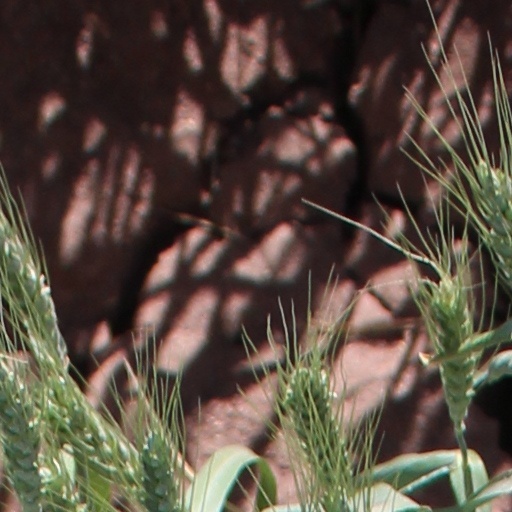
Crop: wheat